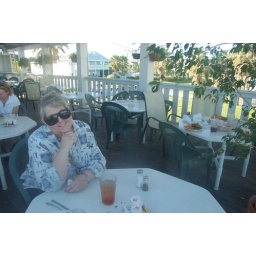
Taken from the best seat in the house in Charlotte Plumber's Restaurant, Fulton, Texas.  Fulton is right next to Rockport.